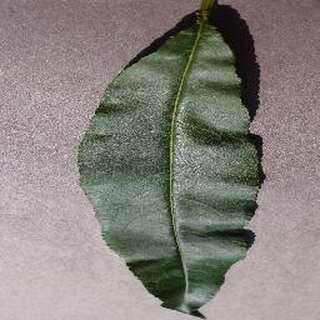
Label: healthy_peach